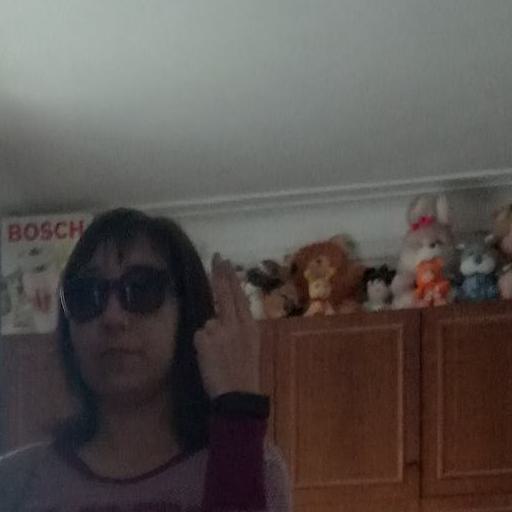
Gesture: two_up_inverted